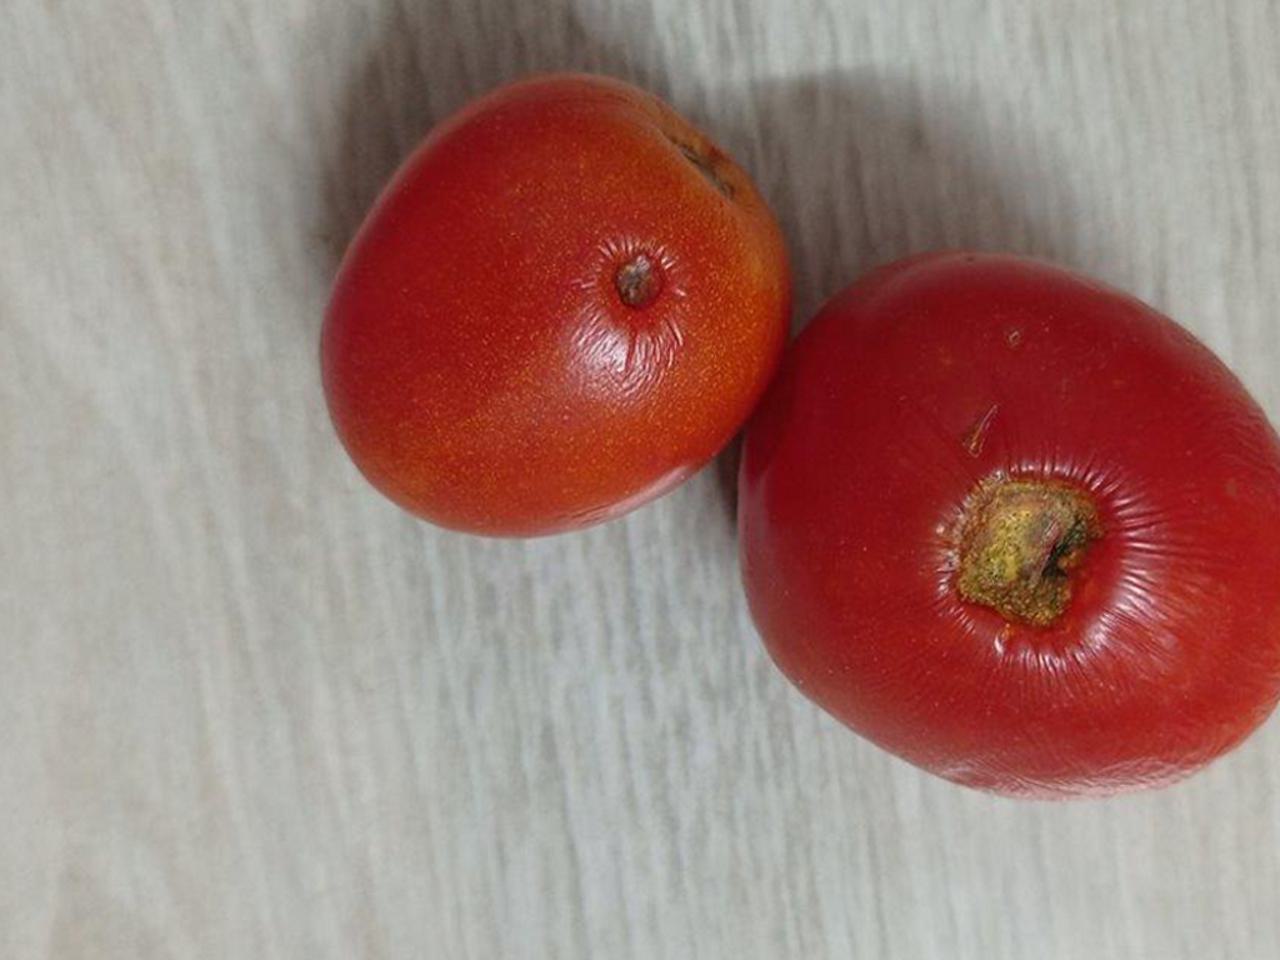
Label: Rotten